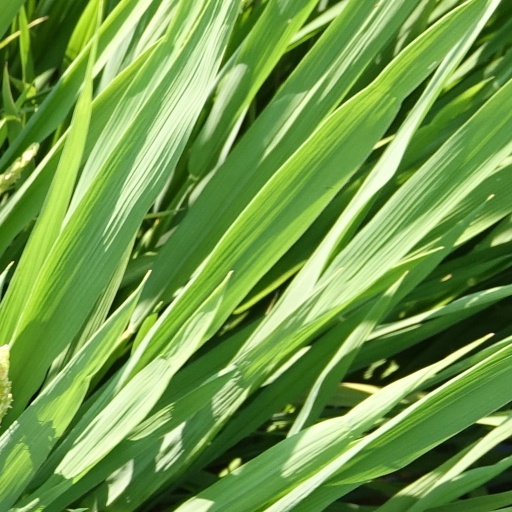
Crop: rice